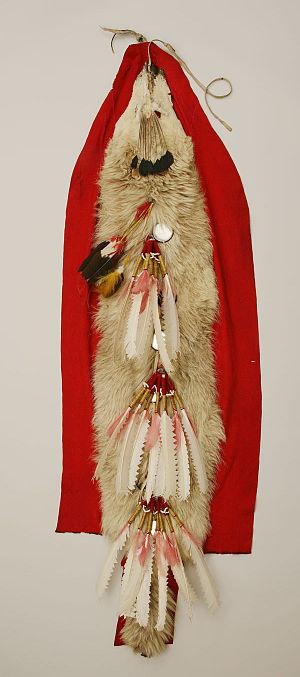
Les Nez-Percés, Nimíipuu, sont une tribu amérindienne du groupe pénutien qui vivait dans le Plateau du Columbia de la région Nord-Ouest Pacifique au moment de l’expédition de Lewis et Clark.